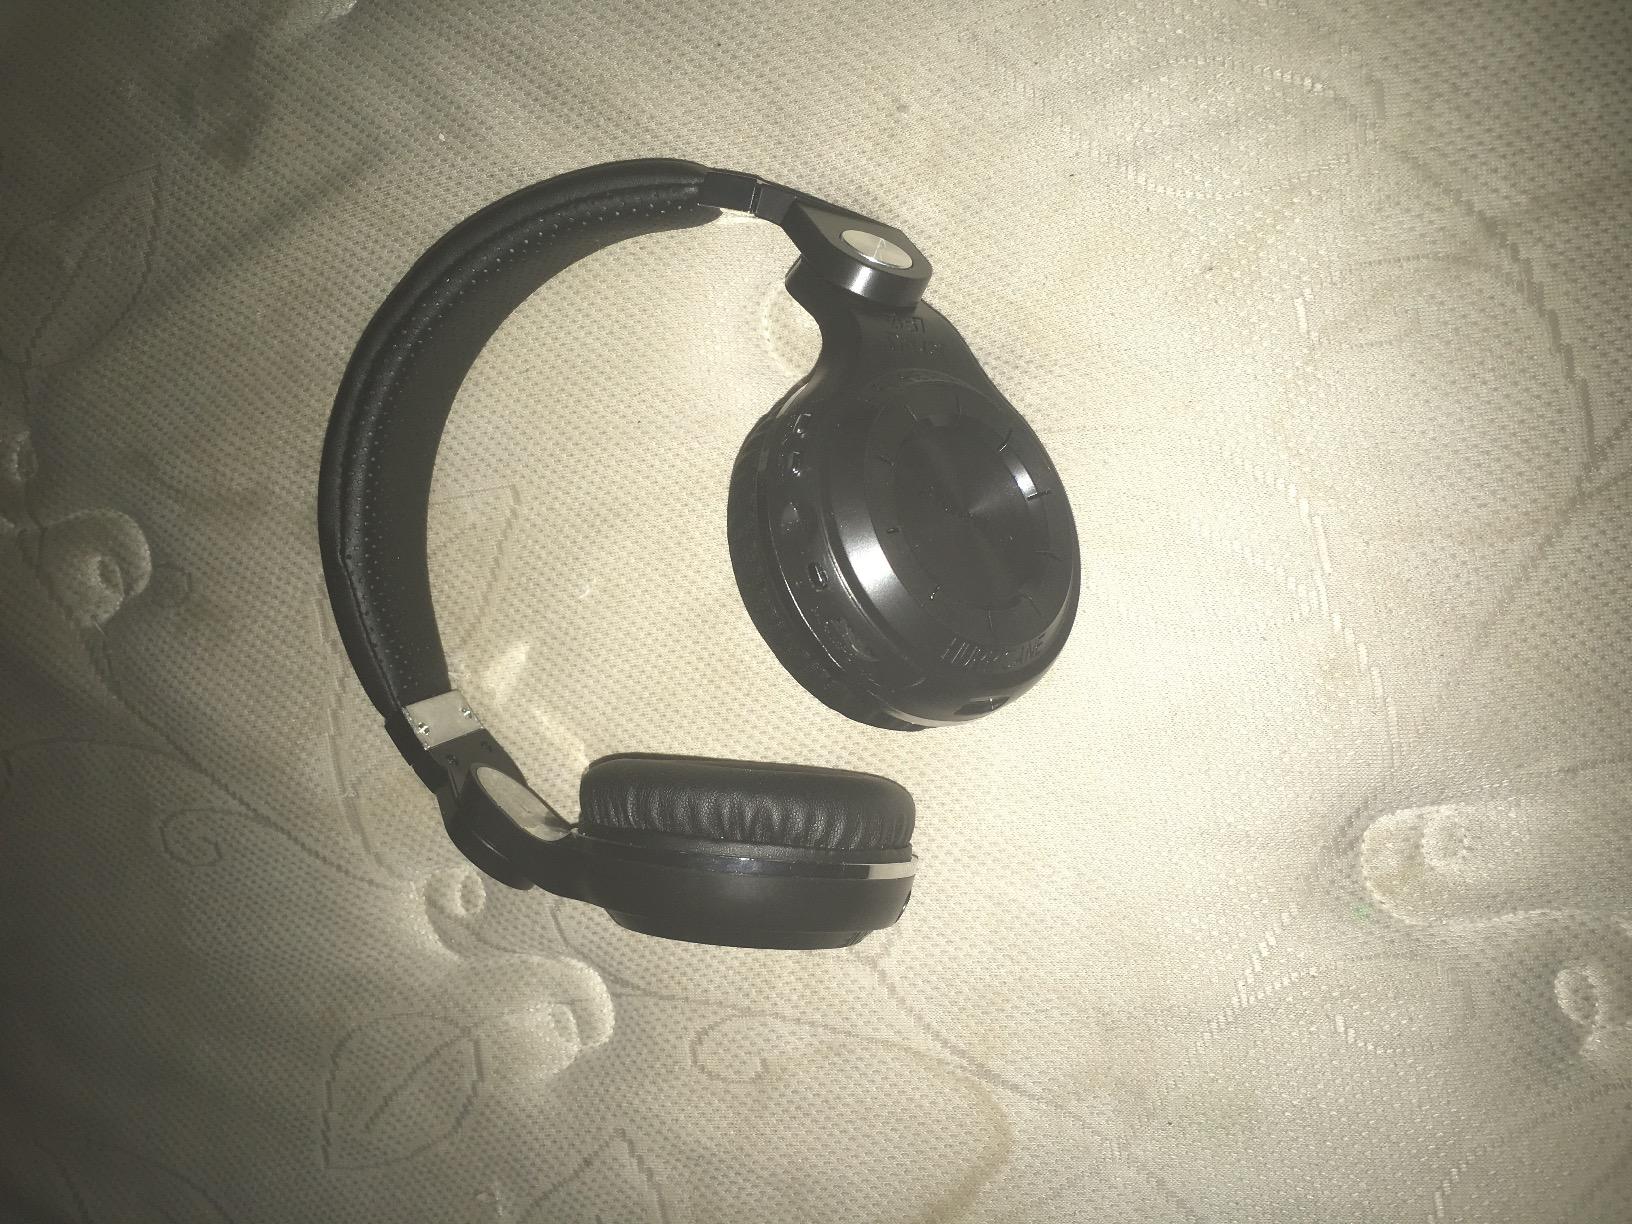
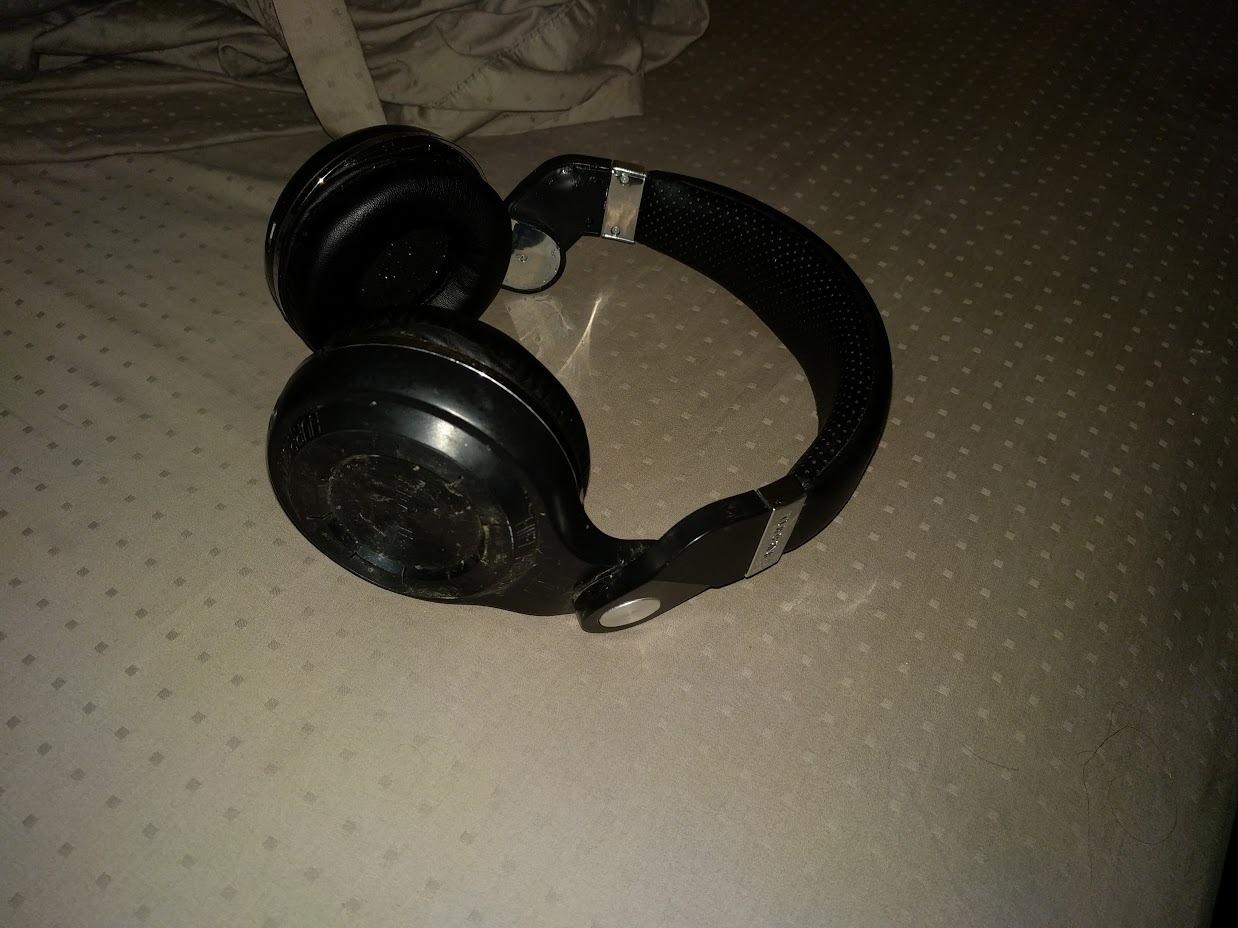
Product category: headphones
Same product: yes